Rob Kall

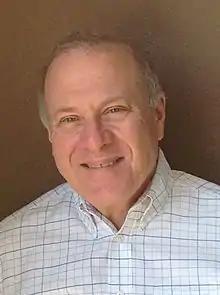

Rob Kall (born June 29, 1951) is an American inventor, journalist, and founder of the OpEdNews website, a United States-based progressive/liberal news, antiwar activism, and opinion website founded in 2003. Kall also hosts the 'Bottom Up Radio Show' as well as being founder and president of 'FutureHealth' and host of 'FutureHeath Radio'. In 2014, Mediaite showed Kall ranked as one of the top 200 print/online columnists.